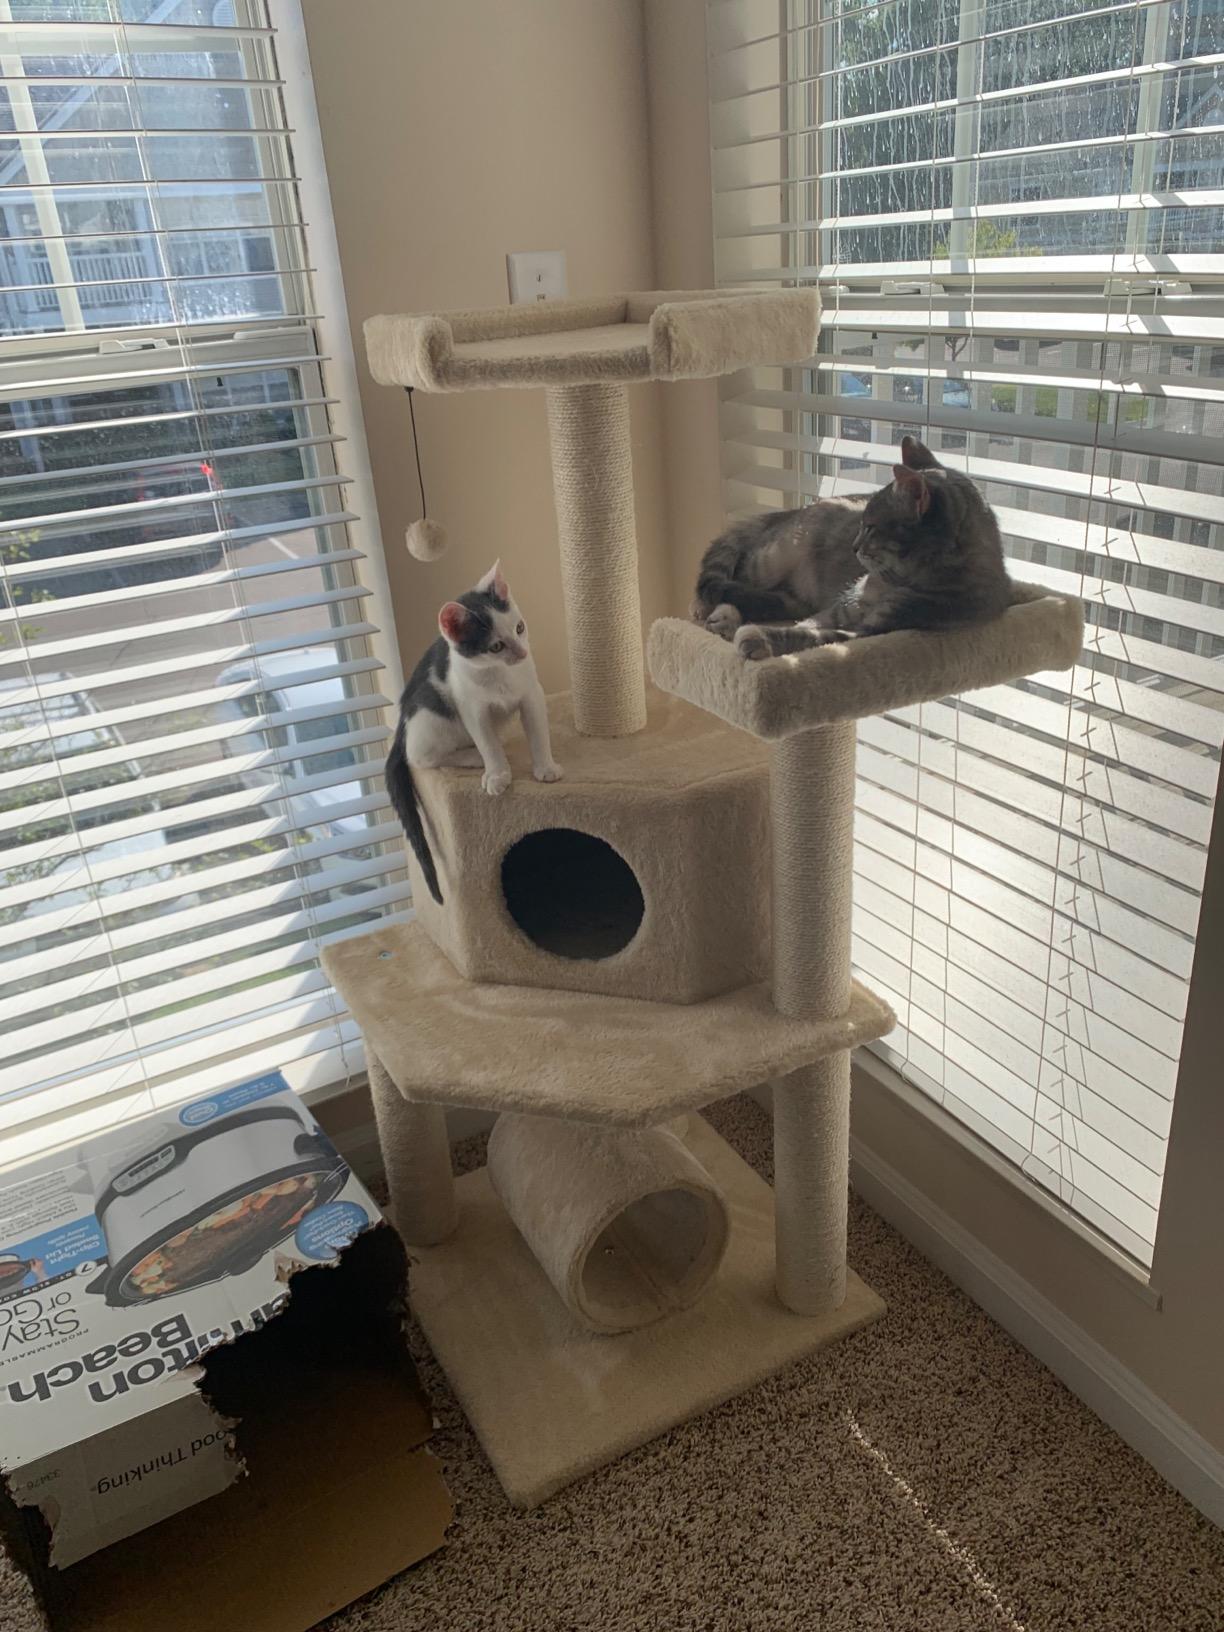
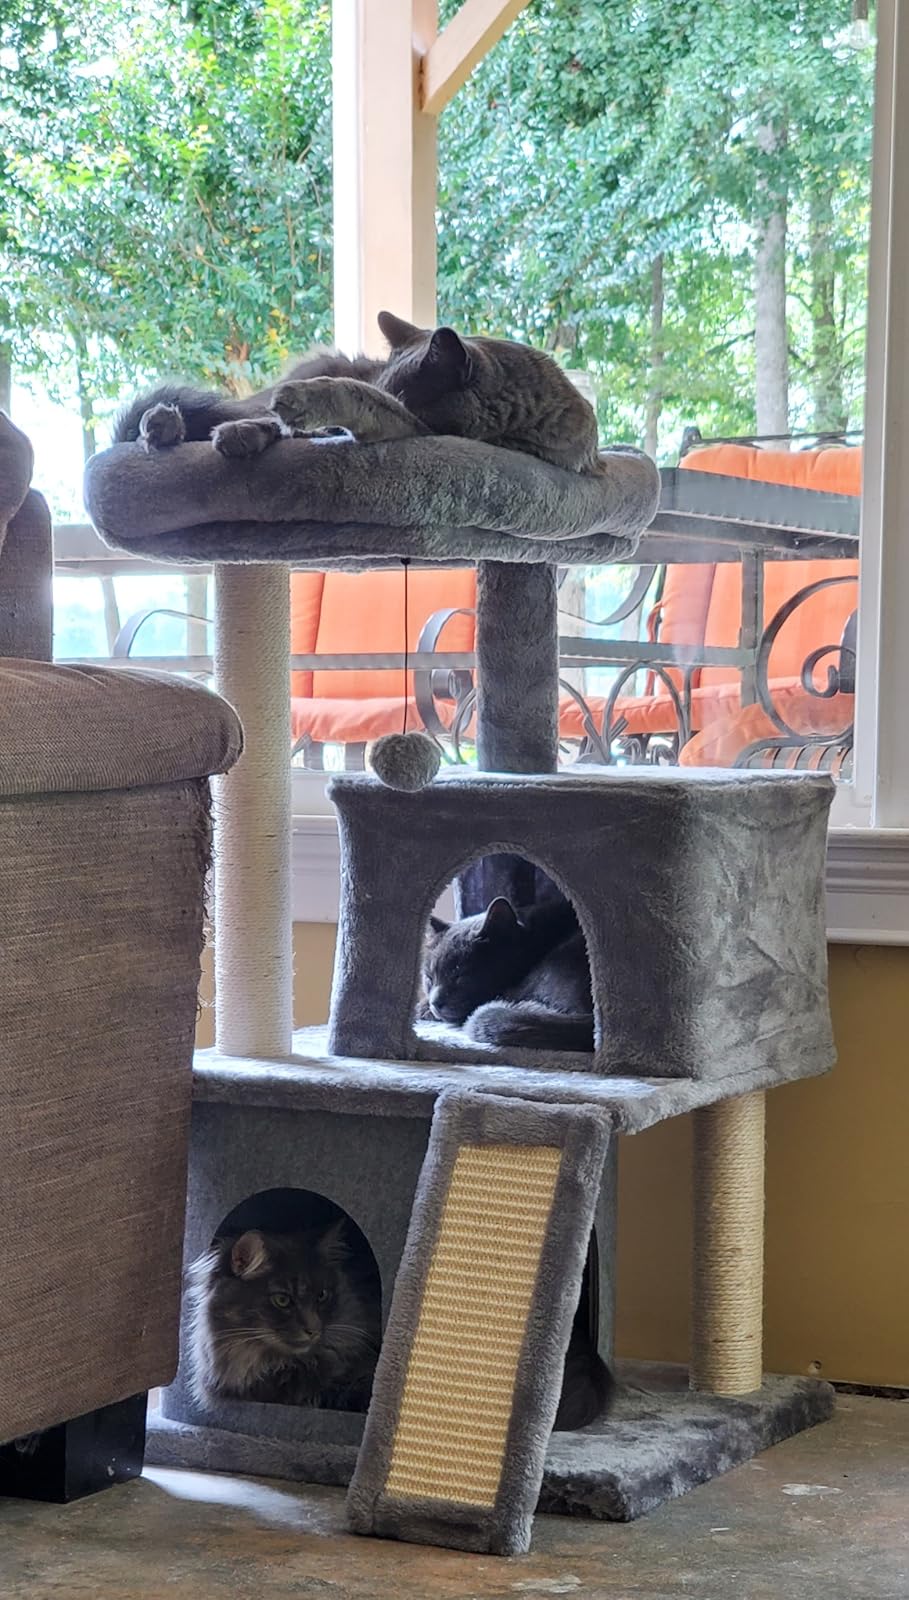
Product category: items_cat tree
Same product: no